Jabberwocky (film)

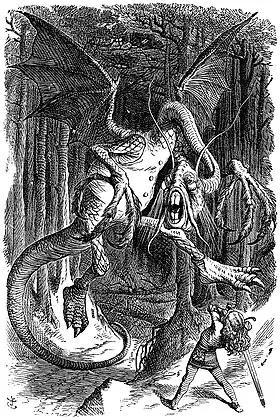
"The Jabberwock", as illustrated by John Tenniel for Lewis Carroll's "Through the Looking-Glass", which includes the poem "Jabberwocky".

The Jabberwock is a man in costume similar to the classic Japanese "Godzilla" film effects. To recreate the illustrated monster of the 19th century storybook, the costume is designed to be worn by a man walking backwards. Hip and knee joints are reversed giving it a bird-like gait. The actor's head is hidden within the monster's torso – the large marionette head on a serpentine neck is controlled by an offscreen pole and lines, which are visible on the print. Long bird-like claws extend out of his shoe heels and his arms become the Jabberwock's wings. Film speed is altered in some scenes to slow the monster's movements and camera angles manipulate perspective in scenes with live actors to depict the monster's immense size. Director Terry Gilliam, during the DVD commentary, stated that the Jabberwock's 'Death Fall' came about accidentally when the actor tripped during filming but because the fall was so natural it was used in the final print.